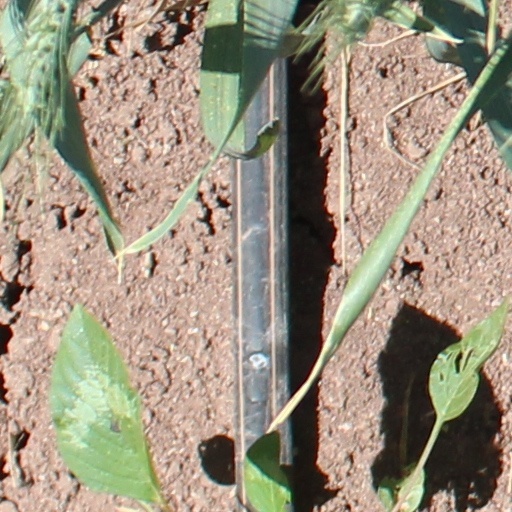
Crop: wheat